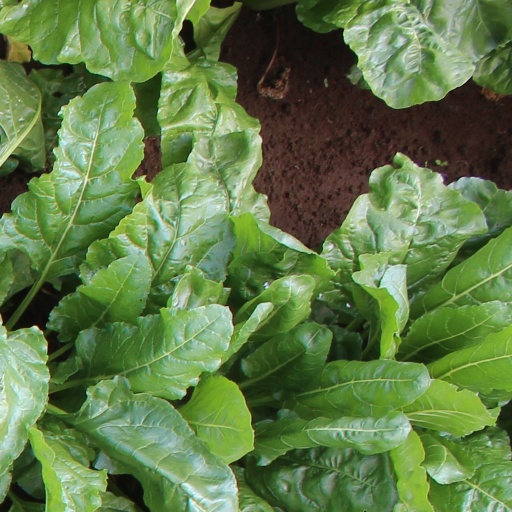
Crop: sugar beet